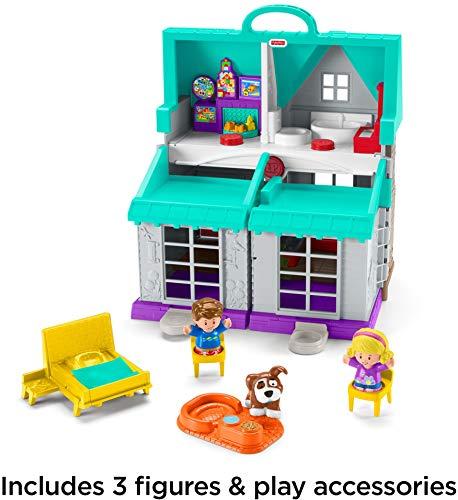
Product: Fisher-Price Little People Big Helpers Home, Blue (Frustration Free Packaging)
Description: Kids can practice helping around the house “Feed” the dog, “make” the bed, “put away” the toys and more.
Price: $39.82
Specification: ASIN:B07CT6YGL5|ShippingWeight:5.3pounds(Viewshippingratesandpolicies)|DateFirstAvailable:May2,2018